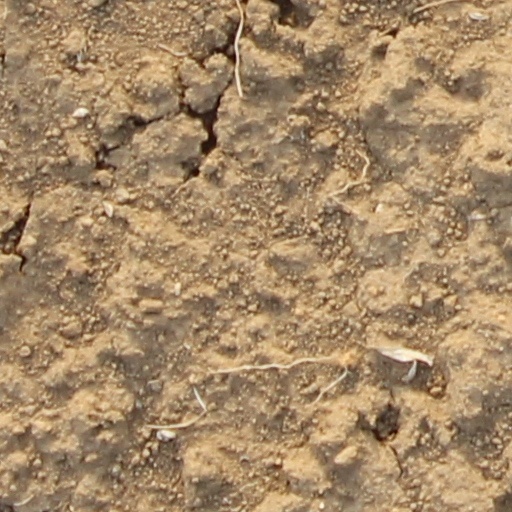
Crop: wheat